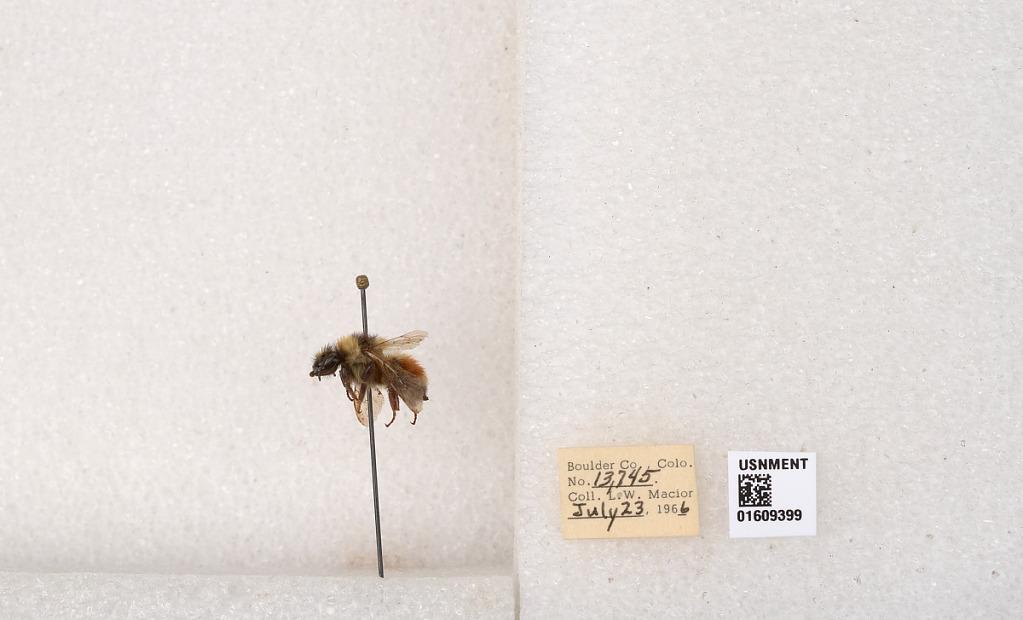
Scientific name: Bombus (Pyrobombus) sylvicola Kirby
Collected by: L. Macior
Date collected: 1966-7-23
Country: United States
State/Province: Colorado
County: Boulder
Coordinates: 40.0263, -105.3